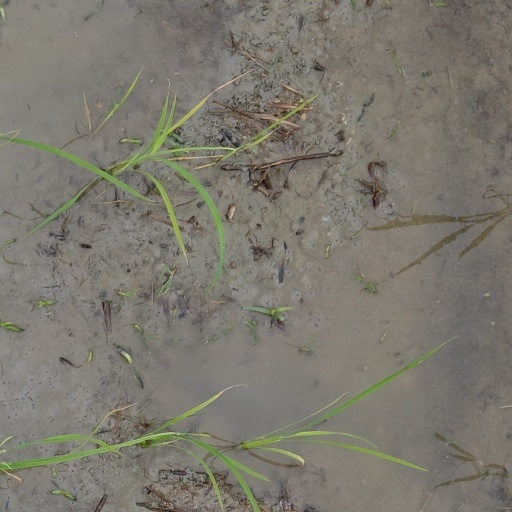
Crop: rice